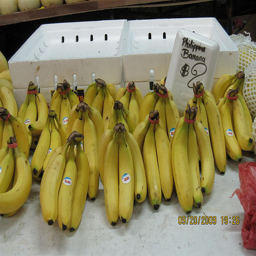
A table topped with lots of ripe bananas.
A pie o bananas on a table top for sale
A bunch of bananas that are sitting on a table.
Two dollars bananas from the Philippenes for sale.
Bananas on sale for two dollars on a table.